Question: Please indicate a possible affordance area of the catch_frisbee that can be used for gripping
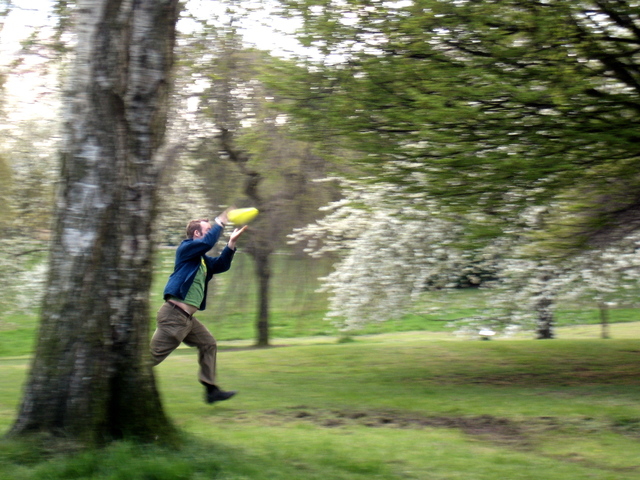
Answer: [214.5, 200, 259.5, 224]